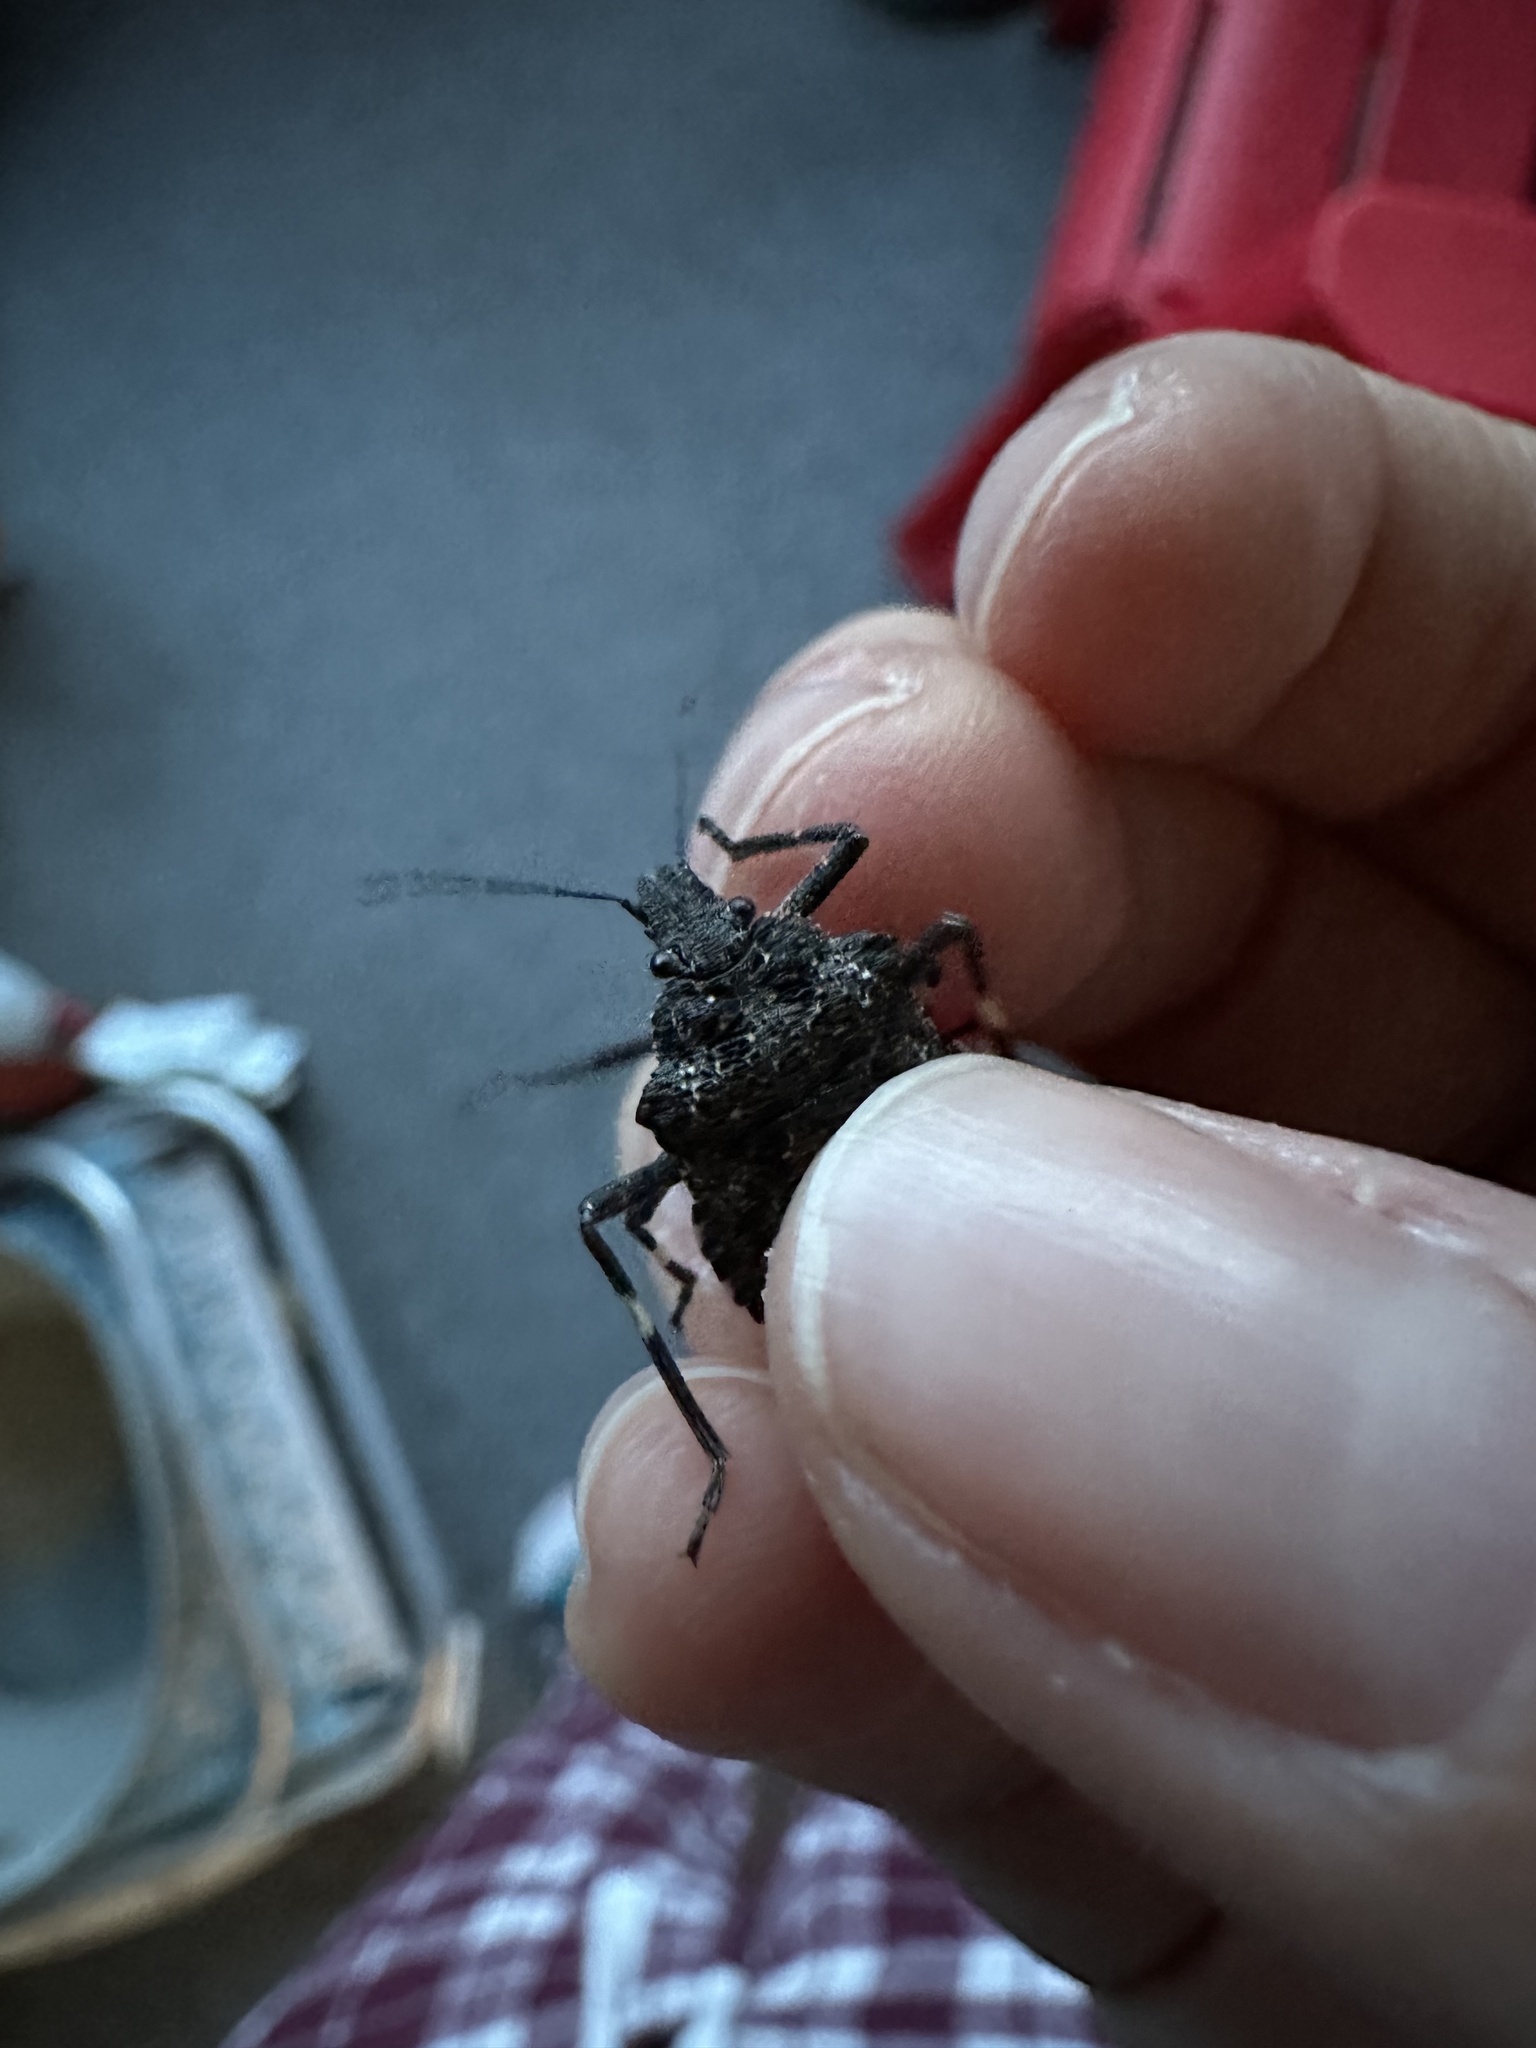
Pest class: stink_bug